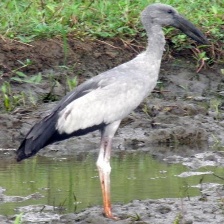
Species: ASIAN OPENBILL STORK
Scientific name: ANASTOMUS OSCITANS
ImageNet parent category: white_stork